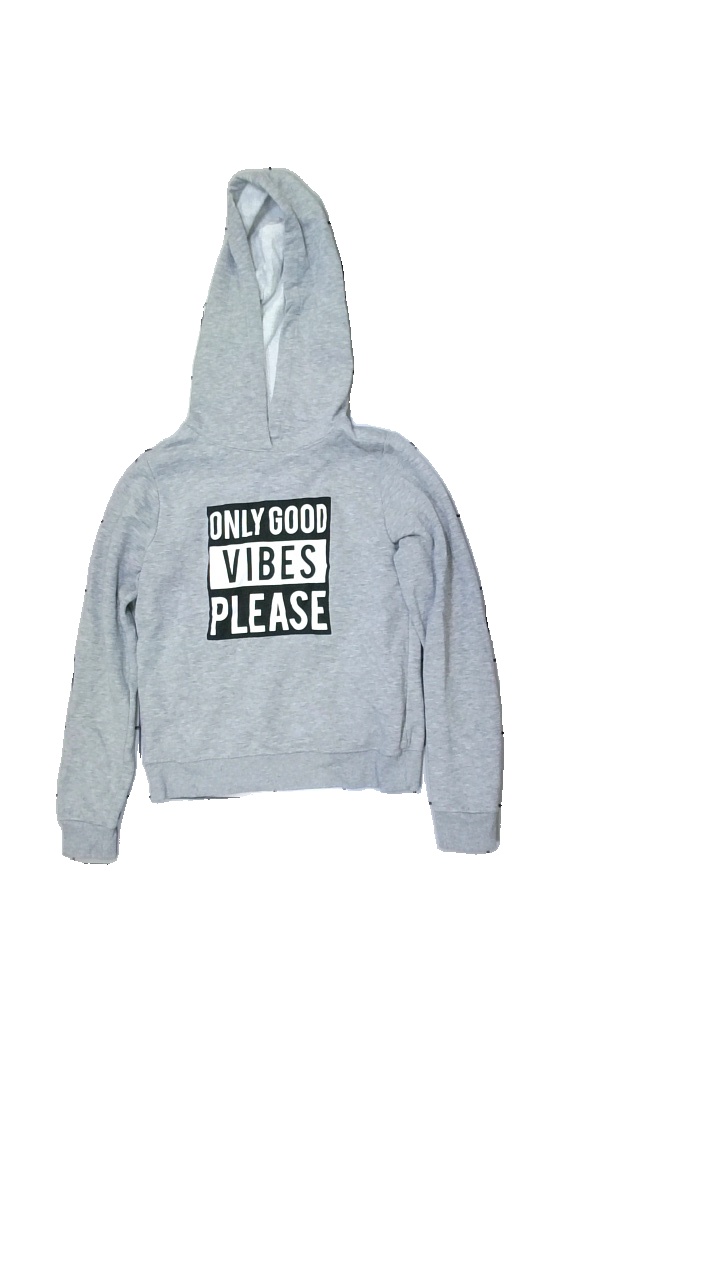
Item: Hoodie (Ladies)
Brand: Gina Tricot
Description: hoddie med text tryck
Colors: Grey, White, Black
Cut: Regular
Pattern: Other
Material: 56% polyester 44% bomull
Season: All
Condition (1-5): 2
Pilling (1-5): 1
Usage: Export
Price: <50